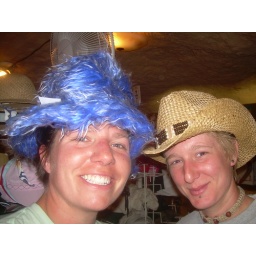
girls in hats